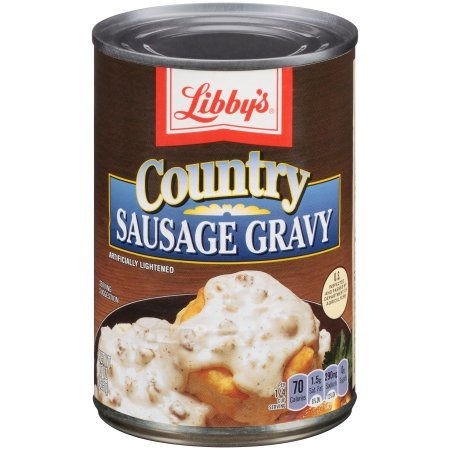
Item Name: Libbys Country Sausage Gravy, 15 oz (2 Cans)
Value: 2.0
Unit: Count

Price: 8.16